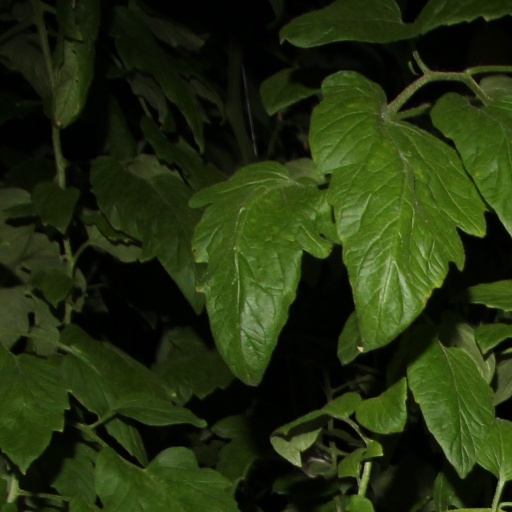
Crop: tomato